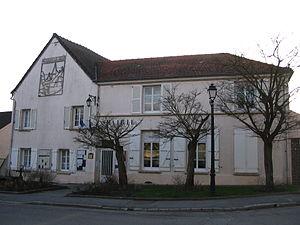
La mairie de Moussy-le-Neuf, Seine-et-Marne, France.